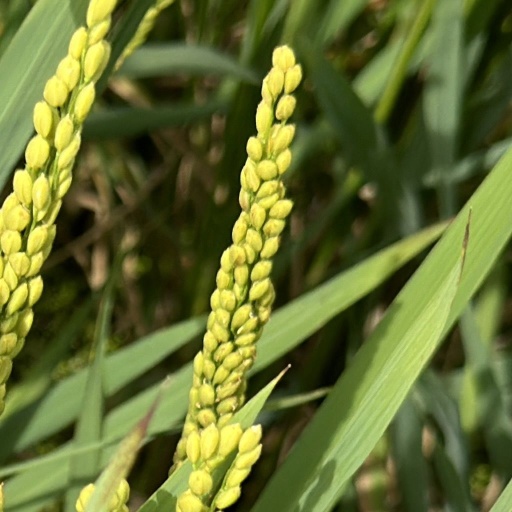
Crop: rice